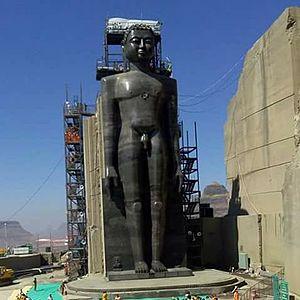
Cet article recense les statues les plus hautes actuellement érigées.